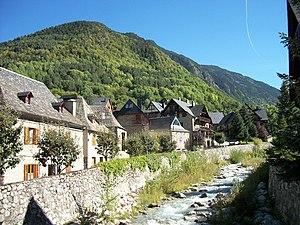
La rivière Valarties
Le Valarties est une rivière du val d'Aran affluent rive gauche de la Garonne orientale dans la municipalité d'Arties dans la Province de Lérida en Catalogne.
Arties est une localité située dans la commune de Naut Aran, comarque du Val d'Aran dans la province de Lérida en Catalogne.